Riggisberg

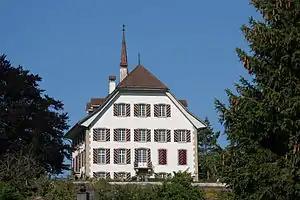
Riggisberg castle

The oldest trace of a settlement in the area are several Iron Age graves at Kreuzbühlhölzli. During the Roman era there was a settlement at Muriboden. During the Middle Ages the Fribourg noble family of Riggisberg was established with a seat in Riggisberg. However, the family soon lost or sold all their rights and land in the village and by the 13th century other nobles and monasteries owned parts of the village. It passed through several noble landowners until it was acquired by Petermann von Wichtrach when he married Agnes von Burgistein in 1354. In 1358 Rudolph of Neuchâtel-Nidau acquired the high court and rulership over the "Herrschaft" of Riggisberg that included the castle of Uf Gsteig, the village of Riggisberg, scattered farms and the courts of Riggisberg and Ruti. In 1387 the powerful Erlach family of Bern acquired the village and "Herrschaft". In 1700 the Erlachs built a new and more comfortable castle near the old castle.